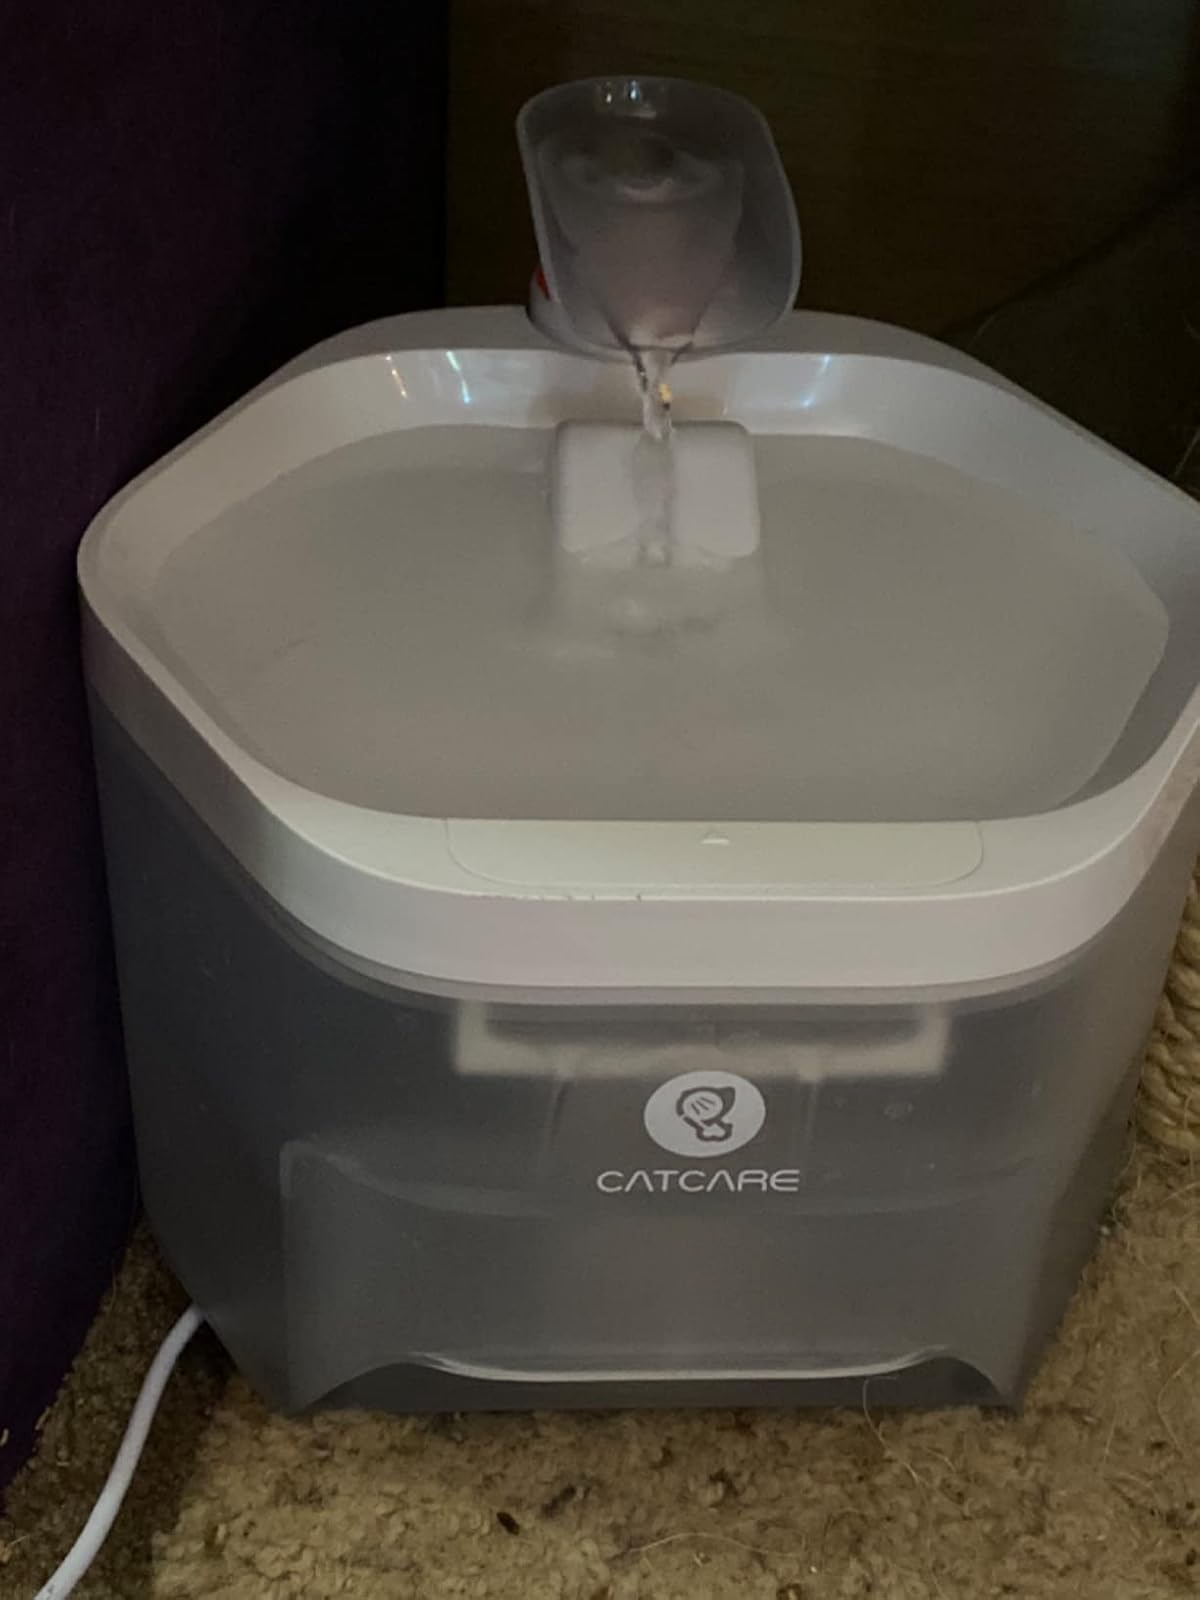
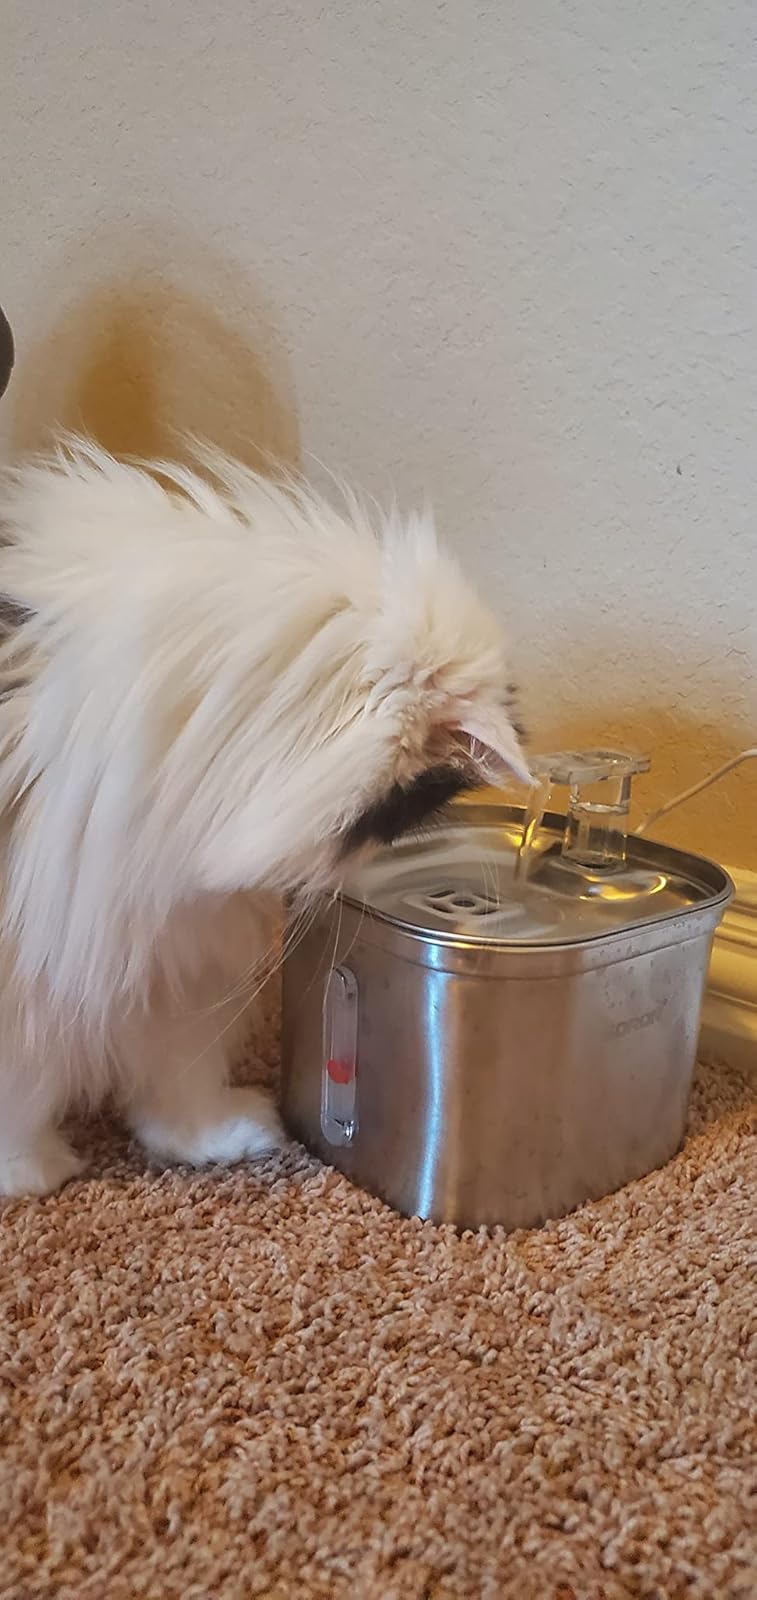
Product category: items_bowl
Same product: no